House II: The Second Story

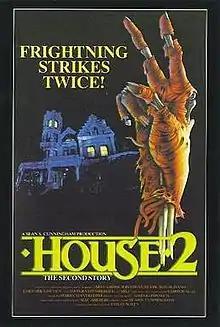
Theatrical release poster

House II: The Second Story is a 1987 American comedy horror film written and directed by Ethan Wiley from an original story by Fred Dekker. It serves as the second installment in the "House" film series, and is a standalone sequel to the first movie. While the plots and characters are unrelated, "House II" involves a storyline centered around a new mansion with a supernatural connection. The tone is highlighted with a greater focus on comedy, with a tone even lighter than the original.